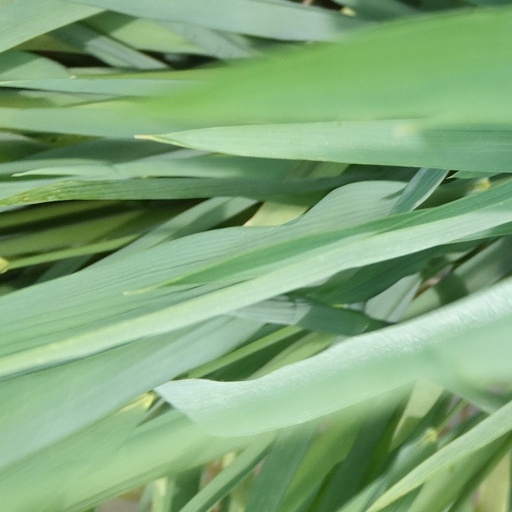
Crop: rice